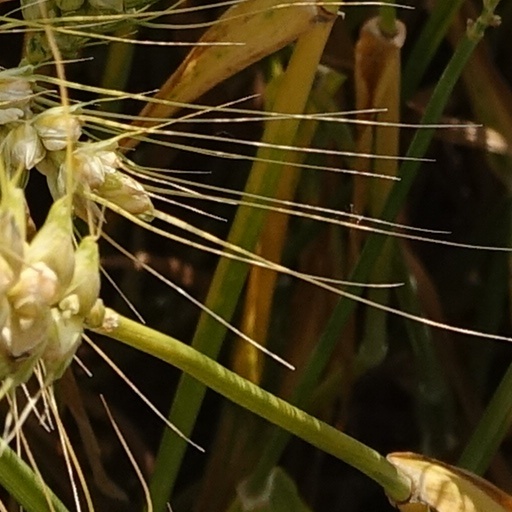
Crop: wheat